BYD Auto

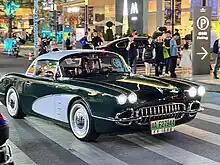
Songsan SS Dolphin

In April 2023, BYD released its smallest and cheapest battery electric vehicle called the Seagull. It features a 4-seater, 5-door configuration in a hatchback body style, while being priced in a segment dominated by smaller 3-door cars. The car became a sales success in China. On 29 November 2023, BYD produced the 200,000th Seagull after only seven months in the market. Due to its low cost of production and its low selling price at below CN¥90,000 or US$12,000, the Seagull has garnered curiosity and praise from international media and industry experts.